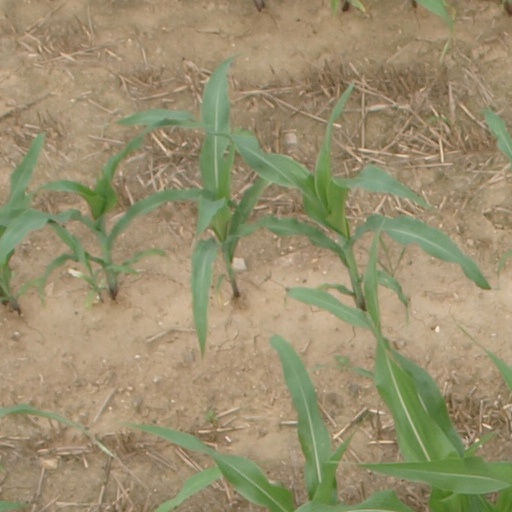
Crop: maize; corn